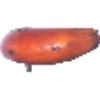
Label: Banana Red 1